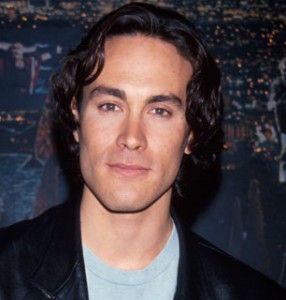
แบรนดอน ลี

infobox person
| name = แบรนดอน ลี
| image = Brandon_lee.jpg
| native_name_lang = zh-Hant-HK
| birth_name = แบรนดอน บรูซ ลี
| birth_place = โอ๊กแลนด์ (รัฐแคลิฟอร์เนีย|โอ๊กแลนด์ รัฐแคลิฟอร์เนีย สหรัฐ
| death_place = วิลมิงตัน รัฐนอร์ทแครไลนา สหรัฐ
| burial_place = Lake View Cemetery (Seattle)|สุสานเลกวิว ซีแอตเทิล รัฐวอชิงตัน สหรัฐ
| occupation = นักแสดง, ศิลปะการต่อสู้, fight choreographer|นักจัดท่าเต้นต่อสู้
| years_active = 1985–1993
| partner = เอลิซา ฮัตตัน (1990–1993; เชาเสียชีวิต)
| mother = ลินดา ลี แคดเวลล์
| father = บรูซ ลี
| signature = Firma_de_Brandon_Lee.svg
แบรนดอน บรูซ ลี (; 1 กุมภาพันธ์ ค.ศ. 1965 - 31 มีนาคม ค.ศ. 1993) เป็นนักแสดงและนักแสดงศิลปะการป้องกันตัว ชาวอเมริกัน เขาเป็นบุตรชายของนักแสดง บรูซ ลี เริ่มแสดงในหนังแอ็กชันและเซ็นสัญญากับทเวนตีธ์เซนจูรีฟอกซ์ อยู่หลายเรื่อง เขาเสียชีวิตประสบอุบัติเหตุถูกยิงเสียชีวิต ในรัฐนอร์ทแคโรไลนา เมื่ออายุ 28 ปี ขณะถ่ายทำภาพยนตร์เรื่อง "The Crow (film)|The Crow"
== ชีวิตช่วงต้น ==
File:Bruce Lee - son.jpg|thumb|right|แบรนดอนและพ่อของเขาประมาณ ค.ศ. 1966
แบรนดอนเกิดในวันที่ 1 กุมภาพันธ์ ค.ศ. 1965 ที่โรงพยาบาลอีสต์โอ๊กแลนด์ โอ๊กแลนด์ รัฐแคลิฟอร์เนีย เป็นลูกชายของบรูซ ลี (ค.ศ. 1940–1973) กับลินดา ลี แคดเวลล์ (สกุลเดิม เอเมอรี) ในวัยเด็ก ลีเรียนรู้ศิลปะการต่อสู้จากพ่อของเขา เขากล่าวว่าครอบครัวของตนอาศัยอยู่ในฮ่องกงและสหรัฐ (เนื่องจากอาชีพของพ่อ) ขณะที่เขาเยี่ยมชมชุดถ่ายทำของพ่อ ลีเริ่มสนใจในด้านการแสดง พ่อของเขาเสียชีวิตฉับพลันใน ค.ศ. 1973 ทำให้เขาต้องสืบทอดภาพลักษณ์ศิลปะการต่อสู้และภาพยนตร์ต่อ Grace Ho (ย่าของลี) กล่าวว่า ตอนที่เขาอายุ 5 ขวบ เขาสามารถเตะแผ่นกระดานนิ้วให้แตกได้
==ชีวิตส่วนตัว==
ทวดฝั่งพ่อของเขาคือ Ho Kom-Tong ผู้ใจบุญชาวจีนที่เป็นพี่/น้องชายร่วมกับ Robert Hotung|Robert Ho Tung นักธุรกิจและผู้ใจบุญ ส่วนลินดา เอเมอรี แม่ของเขา มีบรรพบุรุษเป็นชาวสวีเดนและเยอรมัน พ่อของเขากล่าวว่าตน "ภูมิใจที่จะพูดให้ทุกคน" เกี่ยวกับรูปลักษณ์ที่หลากหลายของแบรนดอน ลูกชายของตน โดยกล่าวถึงเขาว่าอาจเป็นชาวจีนคนเดียวที่มีผมบลอนด์และตาสีเทา เขาเป็นพี่ชายของแชนนอน ลี
==รางวัลและการเข้าชิง==
| class="wikitable sortable"
|-
! รางวัล
! หมวดหมู่
! ผลงานเข้าชิง
! ผล
|-
| รางวัลฮ่องกงฟิล์มอวอร์ด ครั้งที่ 6
| Hong Kong Film Award for Best New Performer|Best New Performer
| "Legacy of Rage" (1986)
|
|-
| 1995 Fangoria Chainsaw Awards
| Fangoria Chainsaw Award for Best Actor|นักแสดงชายดีเด่น
| "The Crow (1994 film)|อีกาพญายม" (1994)
|
|-
| 2021 Asian Hall of Fame induction
| Actor & Cultural Icon Award in memoriam
| ไม่มี
|
|
== อ้างอิง ==
== แหล่งข้อมูลอื่น ==
*
*
*
*
หมวดหมู่:นักแสดงอเมริกัน
หมวดหมู่:ชาวอเมริกันเชื้อสายจีน
หมวดหมู่:บรูซ ลี
หมวดหมู่:บุคคลจากโอกแลนด์ (รัฐแคลิฟอร์เนีย)